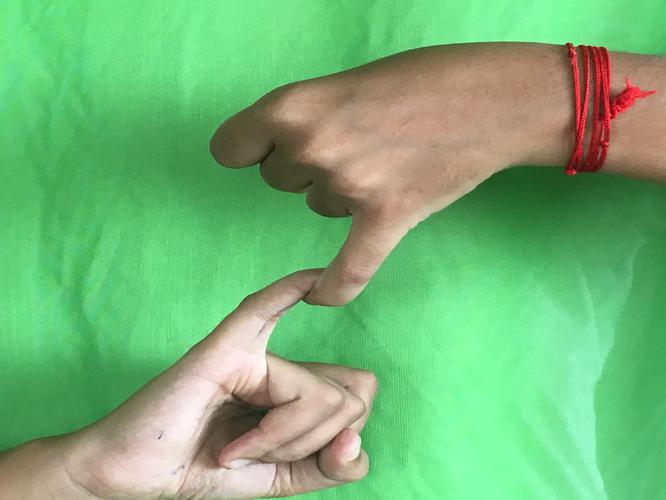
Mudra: Kilaka
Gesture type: double_hand